James Renwick (Covenanter)

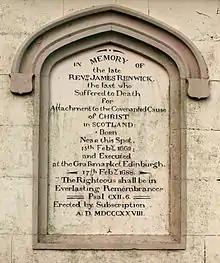
Inscription on the Renwick Monument, Moniaive

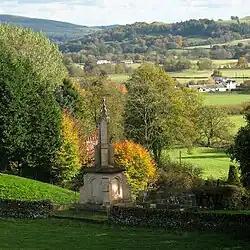
View of the Renwick Monument, Moniaive

James Renwick (15 February 1662 – 17 February 1688) was a Scottish minister who was the last of the Covenanter martyrs to be executed before the Glorious Revolution.